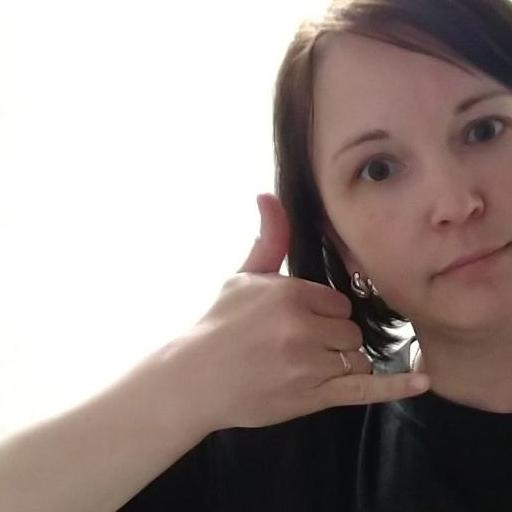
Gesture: call